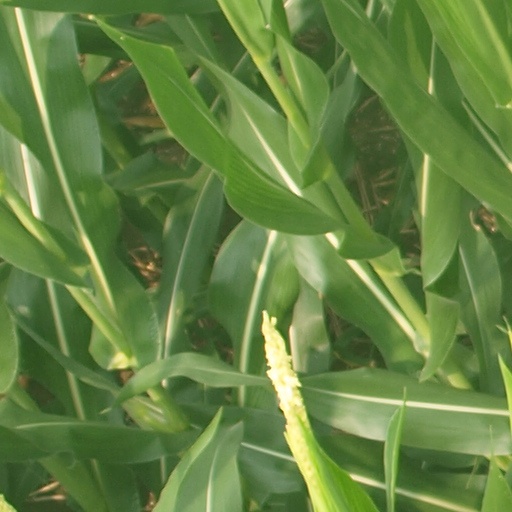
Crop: maize; corn